Delian League

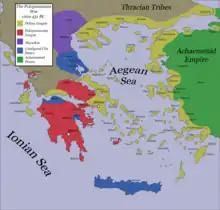
Greece at the beginning of the Peloponnesian War

War with the Persians continued. In 460 BC, Egypt revolted under local leaders the Hellenes called Inaros and Amyrtaeus, who requested aid from Athens. Pericles led 250 ships, intended to attack Cyprus, to their aid because it would further damage Persia. After four years, however, the Egyptian rebellion was defeated by the Achaemenid general Megabyzus, who captured the greater part of the Athenian forces. In fact, according to Isocrates, the Athenians and their allies lost some 20,000 men in the expedition, while modern estimates place the figure at 50,000 men and 250 ships including reinforcements. The remainder escaped to Cyrene and thence returned home.